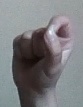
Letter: fa